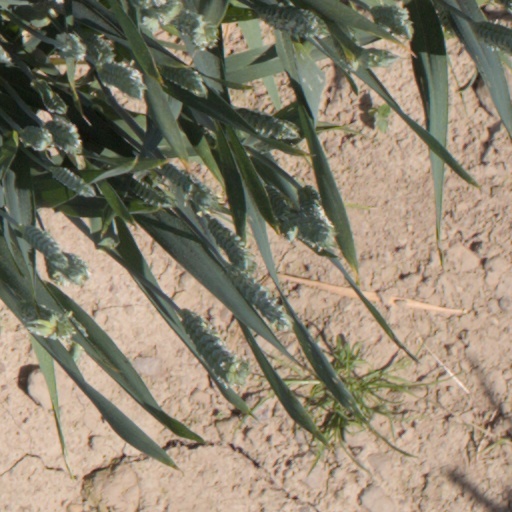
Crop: wheat